Iago Bouzón

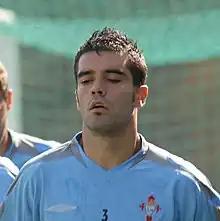
Bouzón training with Celta in 2007

Born in Redondela, Province of Pontevedra, Bouzón made his professional debut for local powerhouse RC Celta de Vigo four days shy of his 17th birthday, but would only total four first-team appearances in his first five years, playing mainly with the reserves. He also featured rarely in the 2004–05 season, as the Galician club returned to La Liga after one year out.